Bulgarian St. Stephen Church

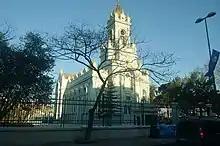
The Bulgarian St. Stephen Church after renovation in 2018

On December 27, 2010, St. Stephen's feast day, a celebratory Mass was held at the church in honor of its patron saint. Attending were the Vratsa Metropolitan Kalinik, bishop Naum, Chief Secretary of the Bulgarian Holy Synod, and representatives of the "St. Stephen Church" Foundation. Honoring the celebration the dome of the church was gold-plated using funds donated by the Bulgarians of Plovdiv.